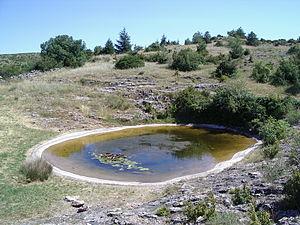
Lavogne, (une dépression, on a aménagé imperméable, p.e. pavé de terra rosa (terre rouge)) sur le Causse de Blandas.
Une lavogne ou lavagne désigne une petite dépression aménagée par l'Homme sur les causses pour collecter l'eau de pluie et abreuver le bétail, voire lui-même à une époque plus ancienne. Appelées sotchs ou dolines, ces excavations naturelles ont été étanchéifiées par un tapis argileux destiné à capter et à retenir les eaux de ruissellement, puis pavées de pierres calcaires afin que les onglons des brebis ne percent pas la couche d'argile. Les lavognes étant essentiellement alimentées par les eaux de pluie et de ruissellement, leur niveau varie en fonction des saisons.
Une doline est une forme caractéristique d'érosion des calcaires en contexte karstique. La dissolution des calcaires de surface conduit à la formation de dépressions circulaires mesurant de quelques mètres à plusieurs centaines de mètres de diamètre. Leur fond est souvent occupé par des argiles de décalcification ou terra rossa, fertiles et plus ou moins imperméables. La rétention locale d'eau qu'elle permet les rend propices au développement d'un microclimat spécifique et d'une riche végétation, qui contraste avec le plateau calcaire environnant, leur conférant une fonction d'habitat et éventuellement de refuge naturel pour de nombreuses espèces.